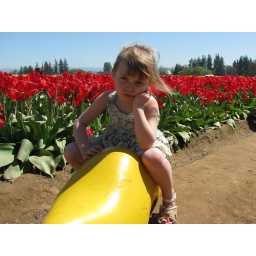
pouting in the wooden shoe